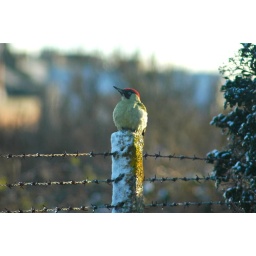
on the post near the bird table